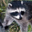
Label: raccoon